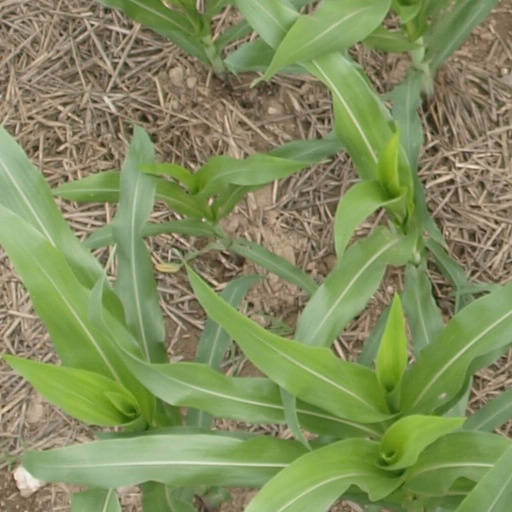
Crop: maize; corn